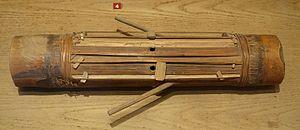
Les Raglai sont un groupe ethnique du Viêt Nam. Ils sont liés aux Cham. La population des Raglai est d'environ 97 000 personnes en 2009. La plupart des Raglai vit dans la Province de Khánh Hòa et la Province de Ninh Thuận.